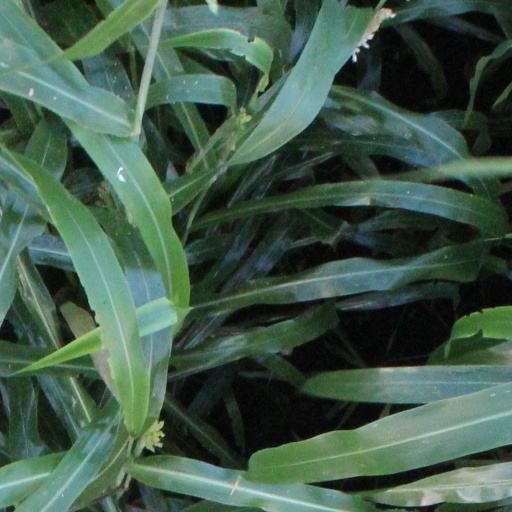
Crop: sorghum